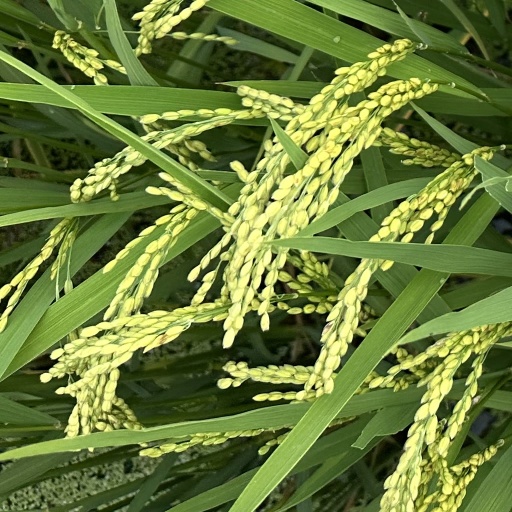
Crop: rice